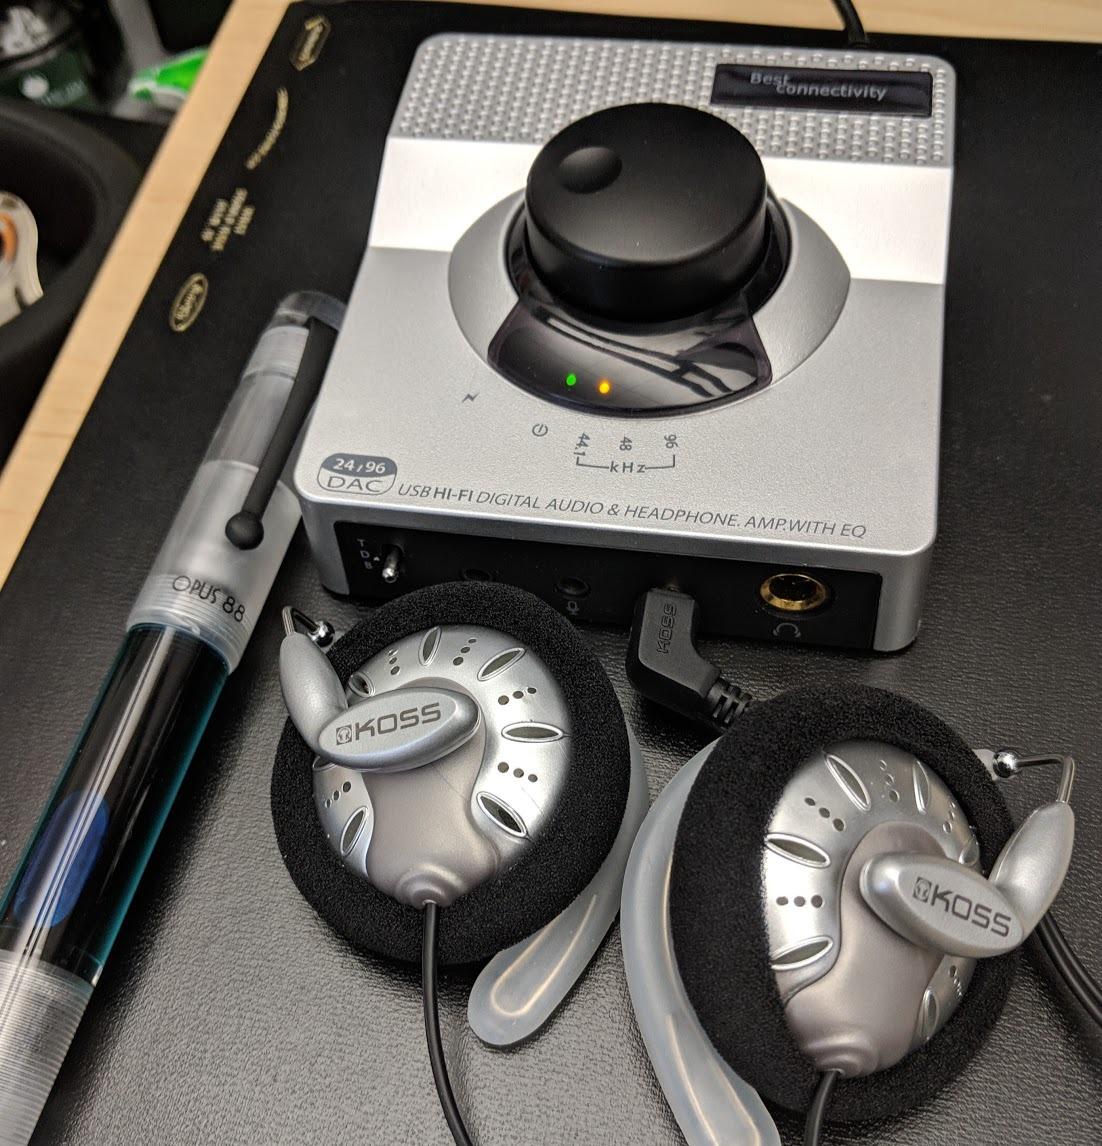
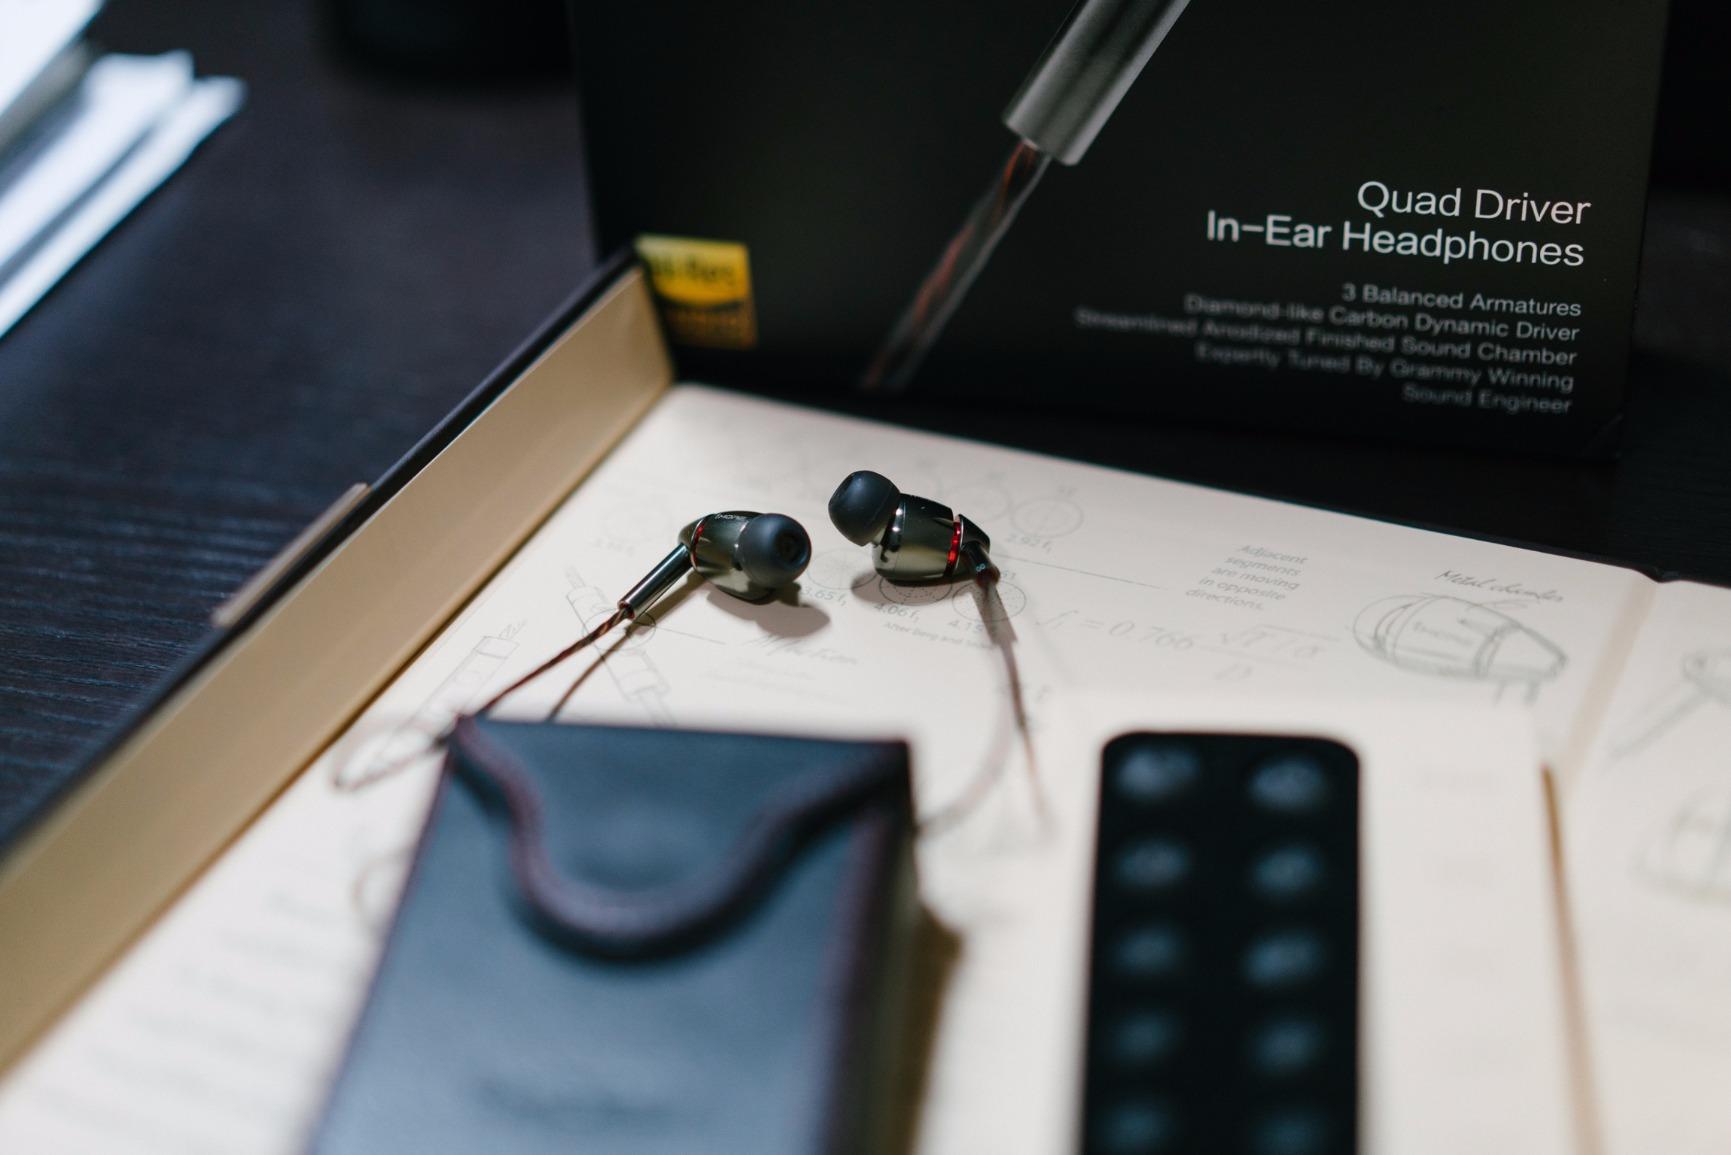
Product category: headphones
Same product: no